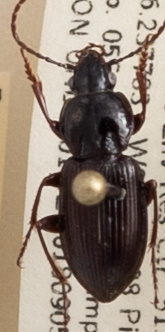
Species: Pterostichus mutus
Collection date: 2018-09-05
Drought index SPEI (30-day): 0.944
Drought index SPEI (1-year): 1.038
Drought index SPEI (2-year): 2.09